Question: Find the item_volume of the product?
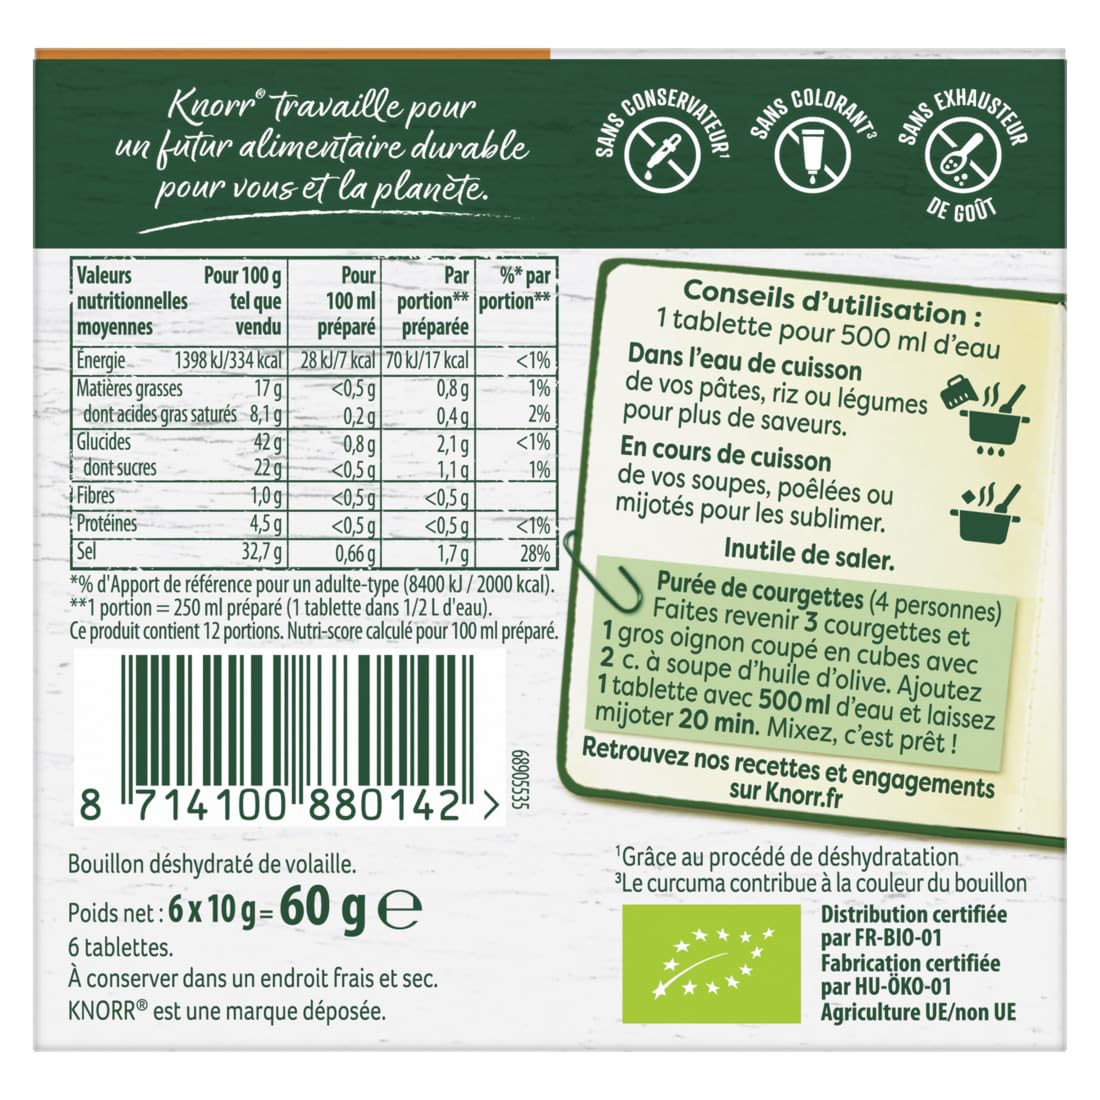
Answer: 500.0 millilitre